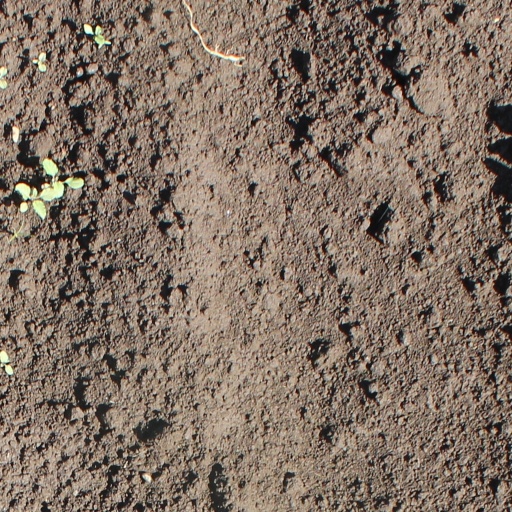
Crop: soybean